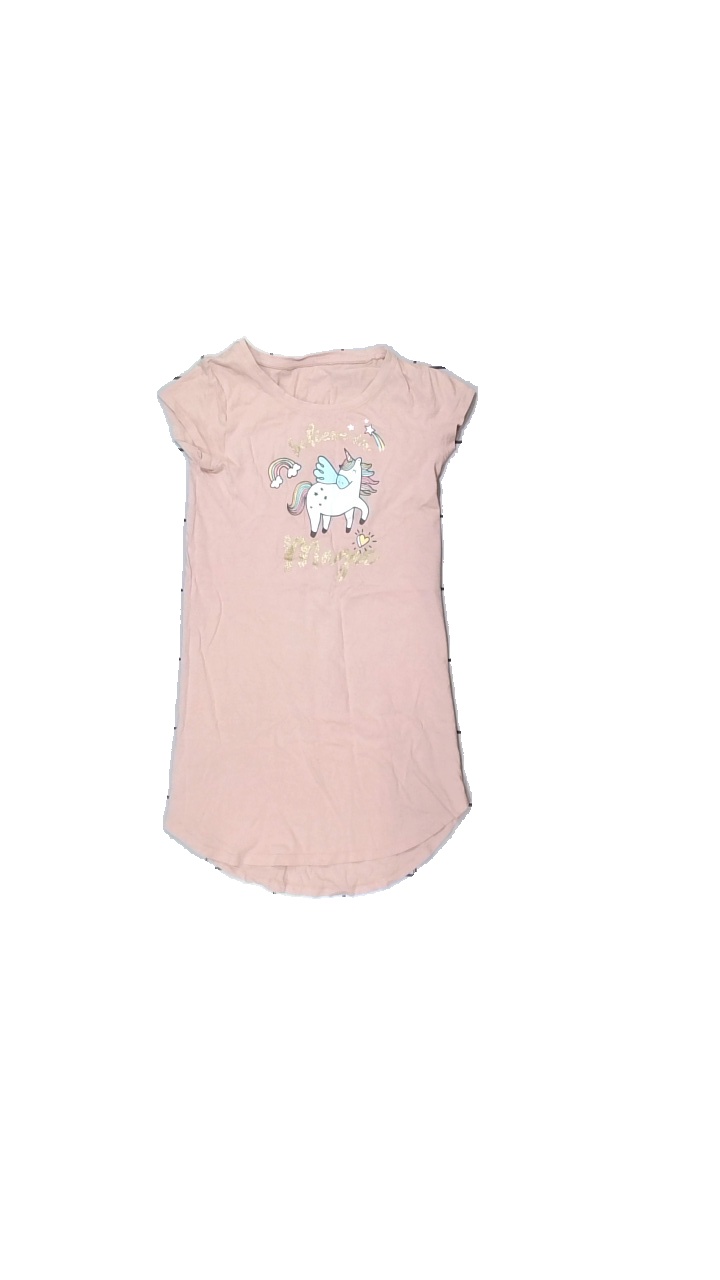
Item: Dress (Children)
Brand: Missing
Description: enhörnings klänning
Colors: Multicolor, Pink
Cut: Regular
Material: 100% bomull
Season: All
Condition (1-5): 4
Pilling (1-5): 5
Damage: sne söm
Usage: Reuse
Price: <50